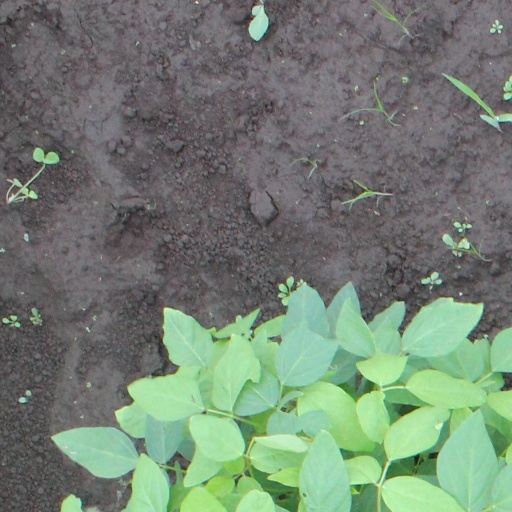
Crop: soybean